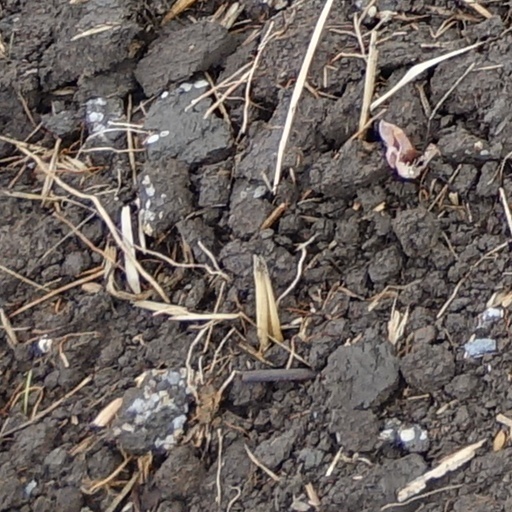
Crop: wheat